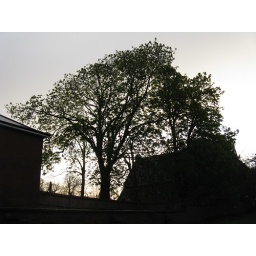
One of the horse chestnut trees ( Aesculus hippocastanum) behind my apartment in the morning.